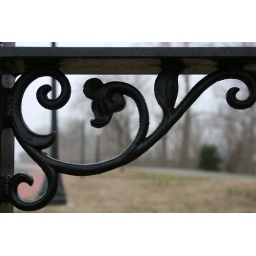
Scrollwork on the P's Isle sign with sidewalk &amp;amp; riding path in the background.